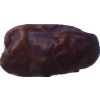
Label: dates